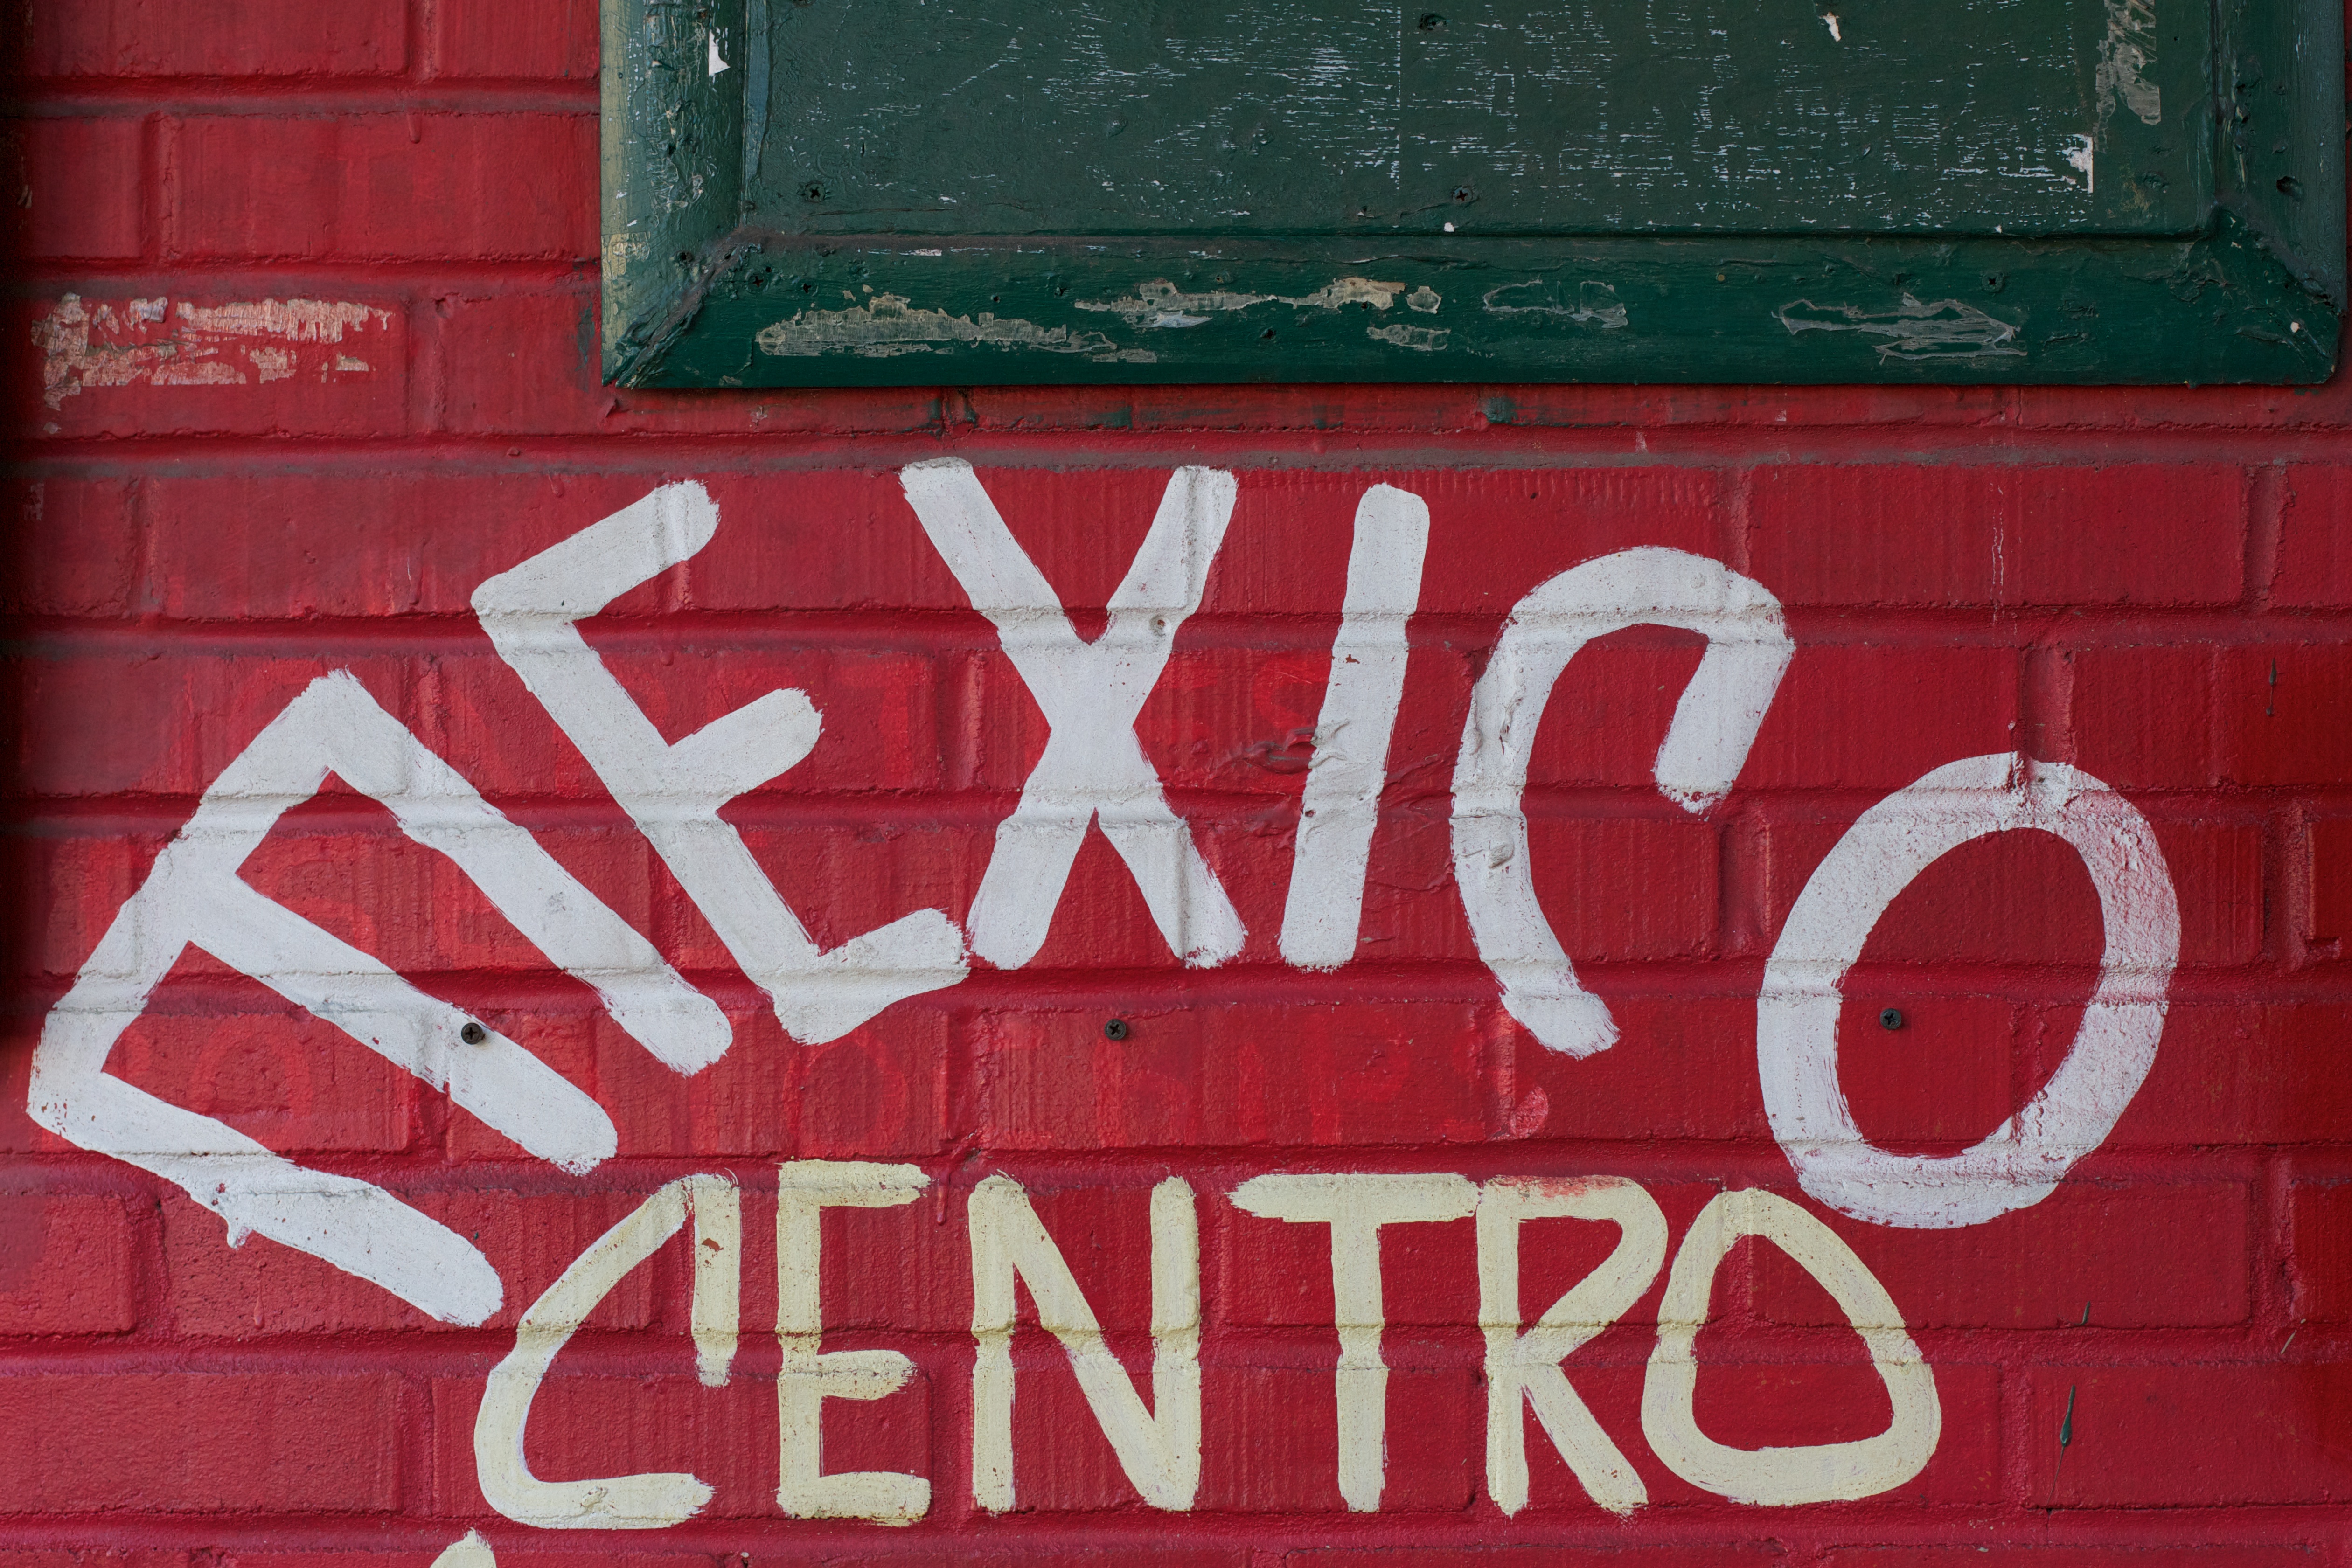
number, sign, red, color, signage, art, automotive exterior, vehicle registration plate